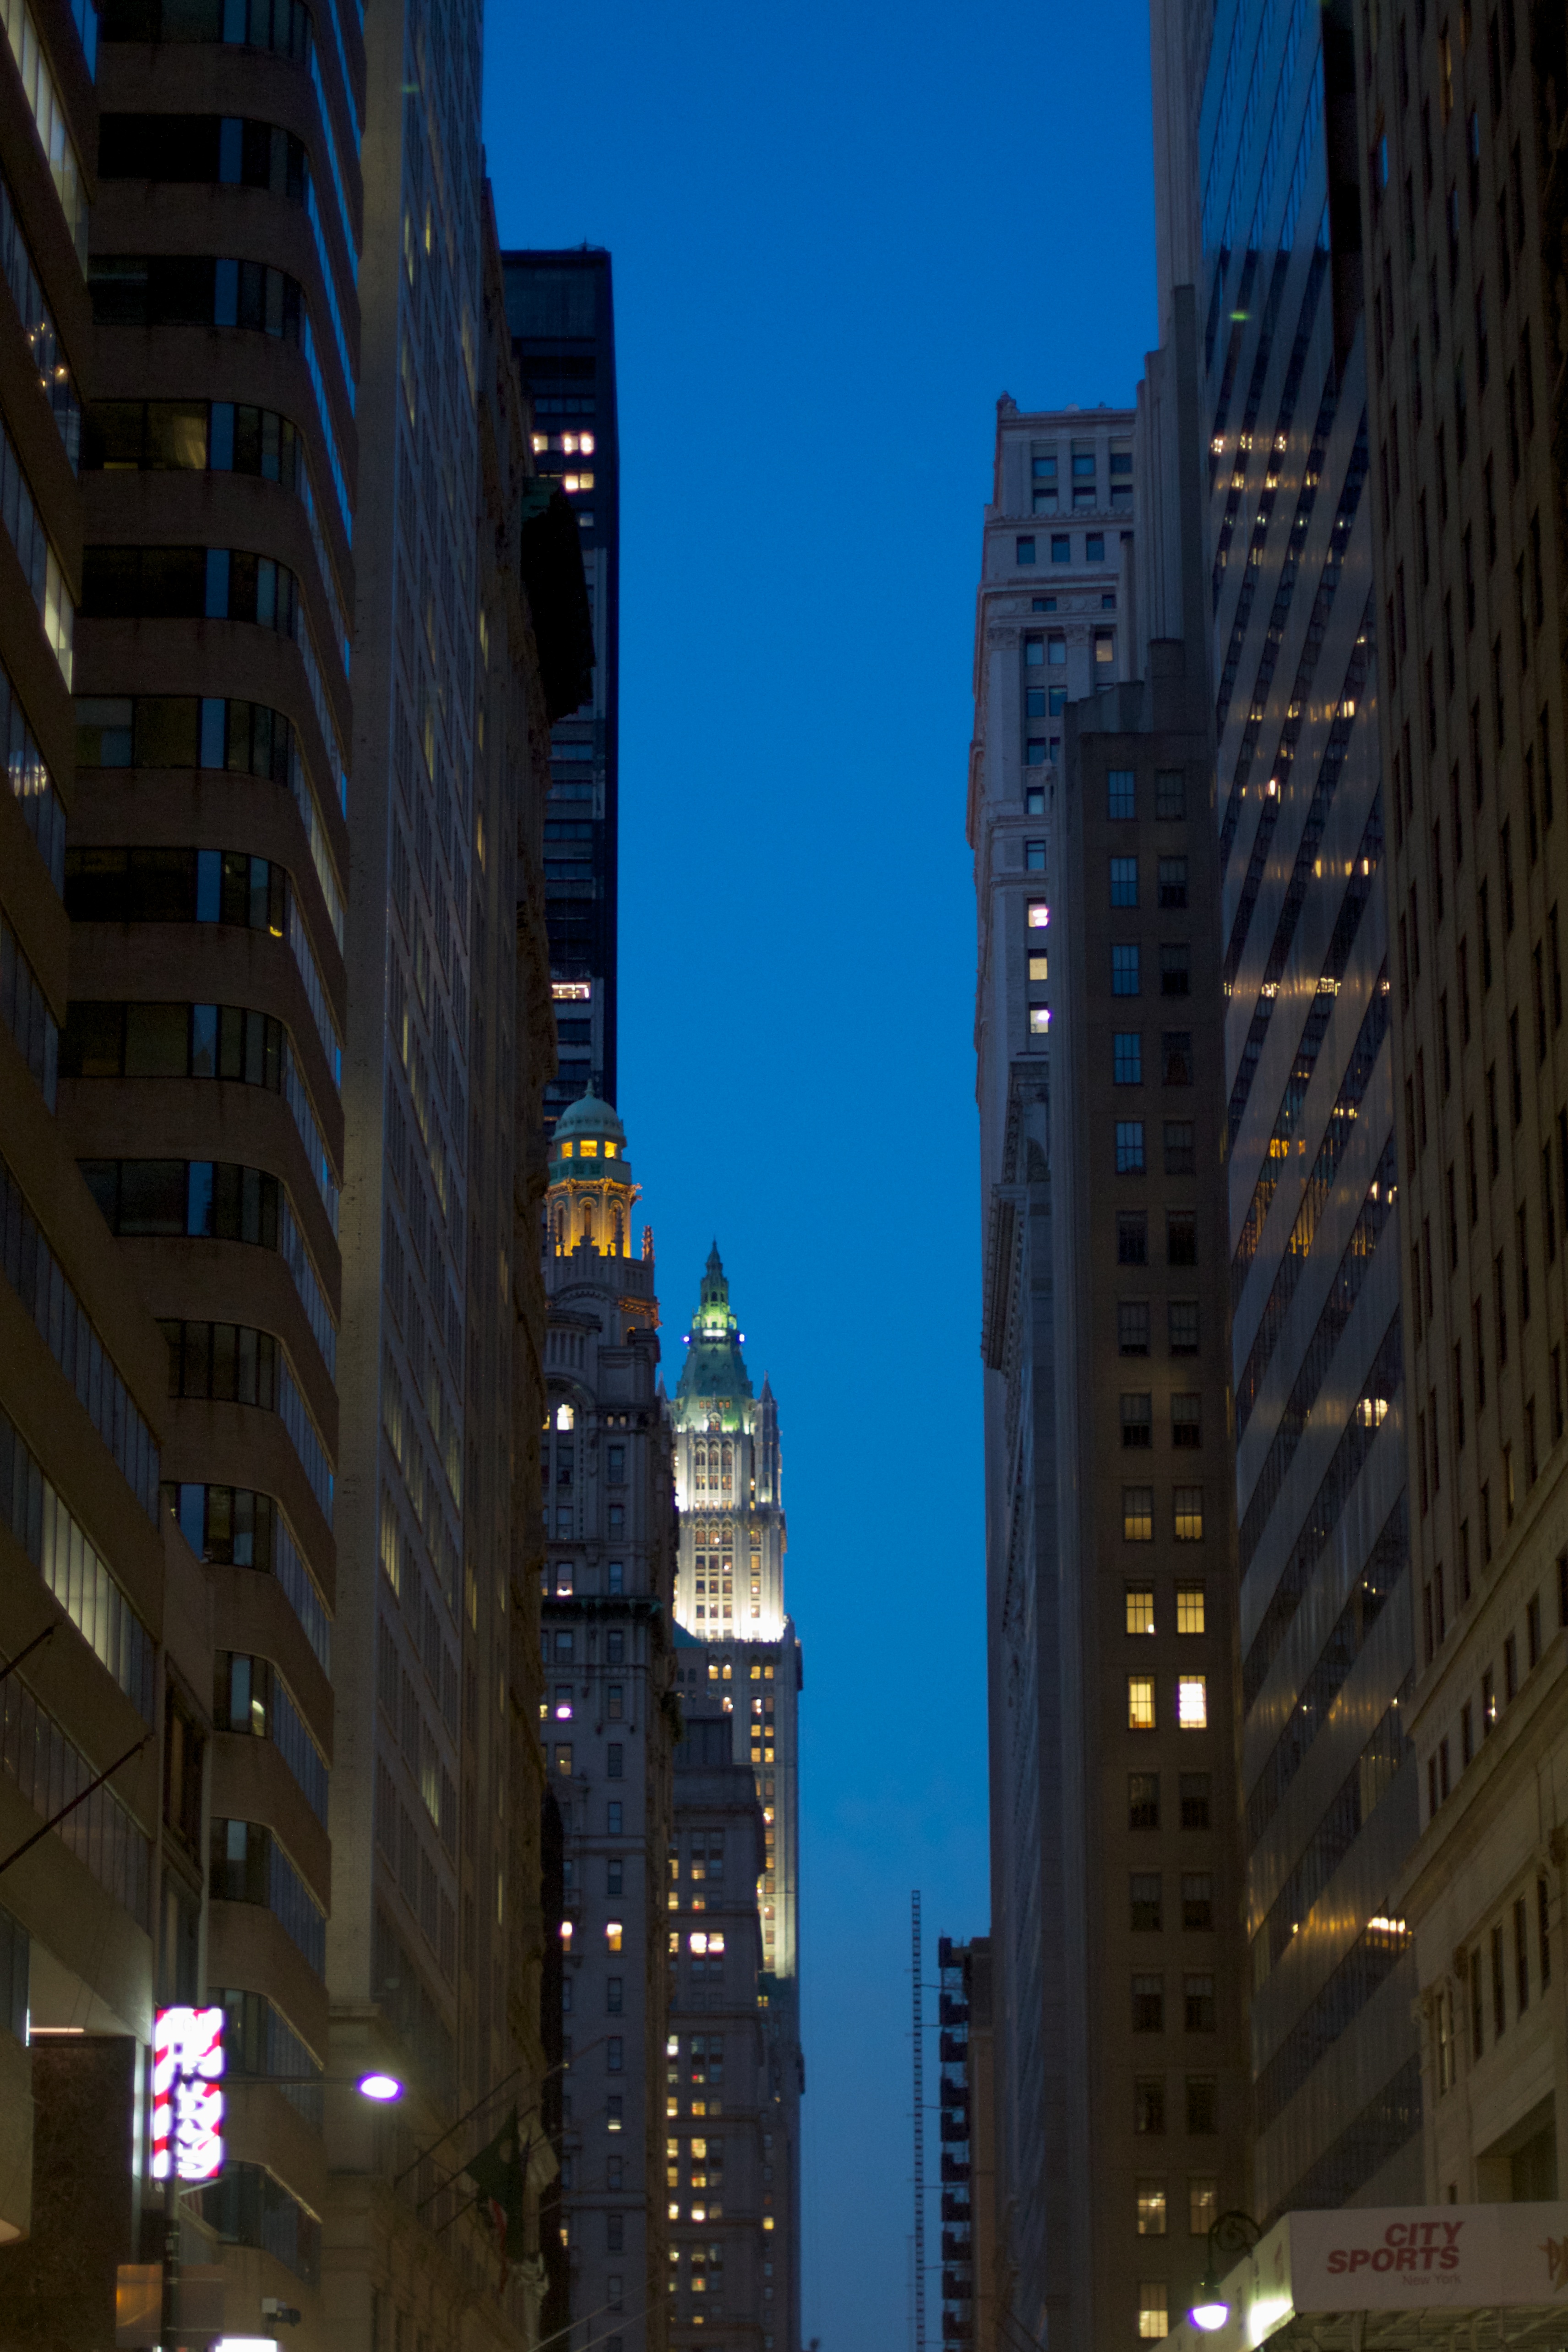
architecture, road, skyline, street, night, city, skyscraper, cityscape, downtown, evening, landmark, facade, tower block, metropolis, neighbourhood, urban area, residential area, human settlement, metropolitan area